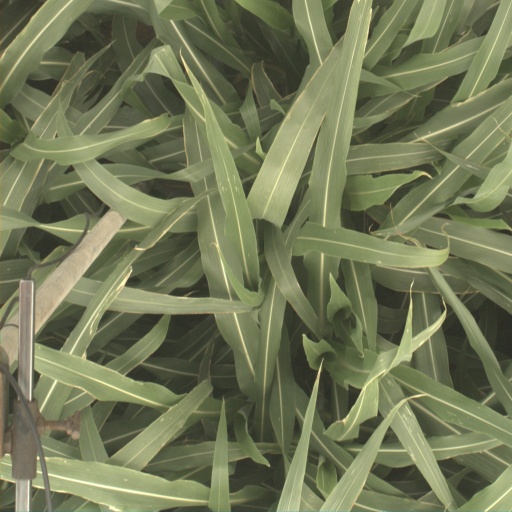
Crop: sorghum